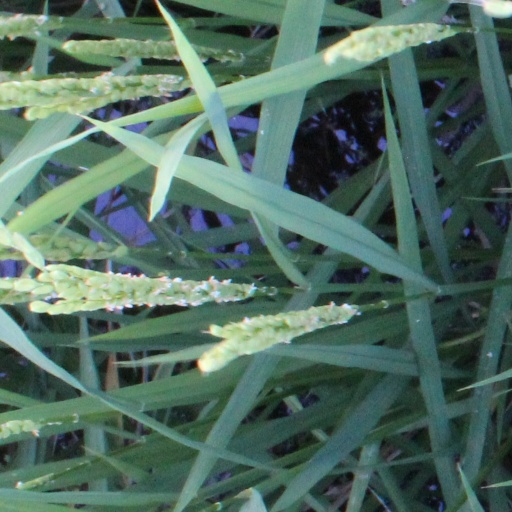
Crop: rice